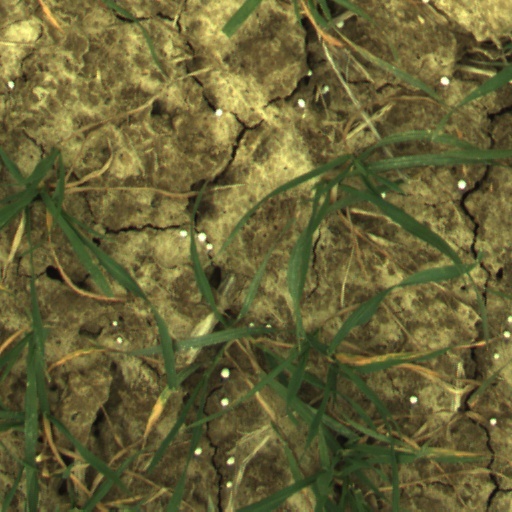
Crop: wheat